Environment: real
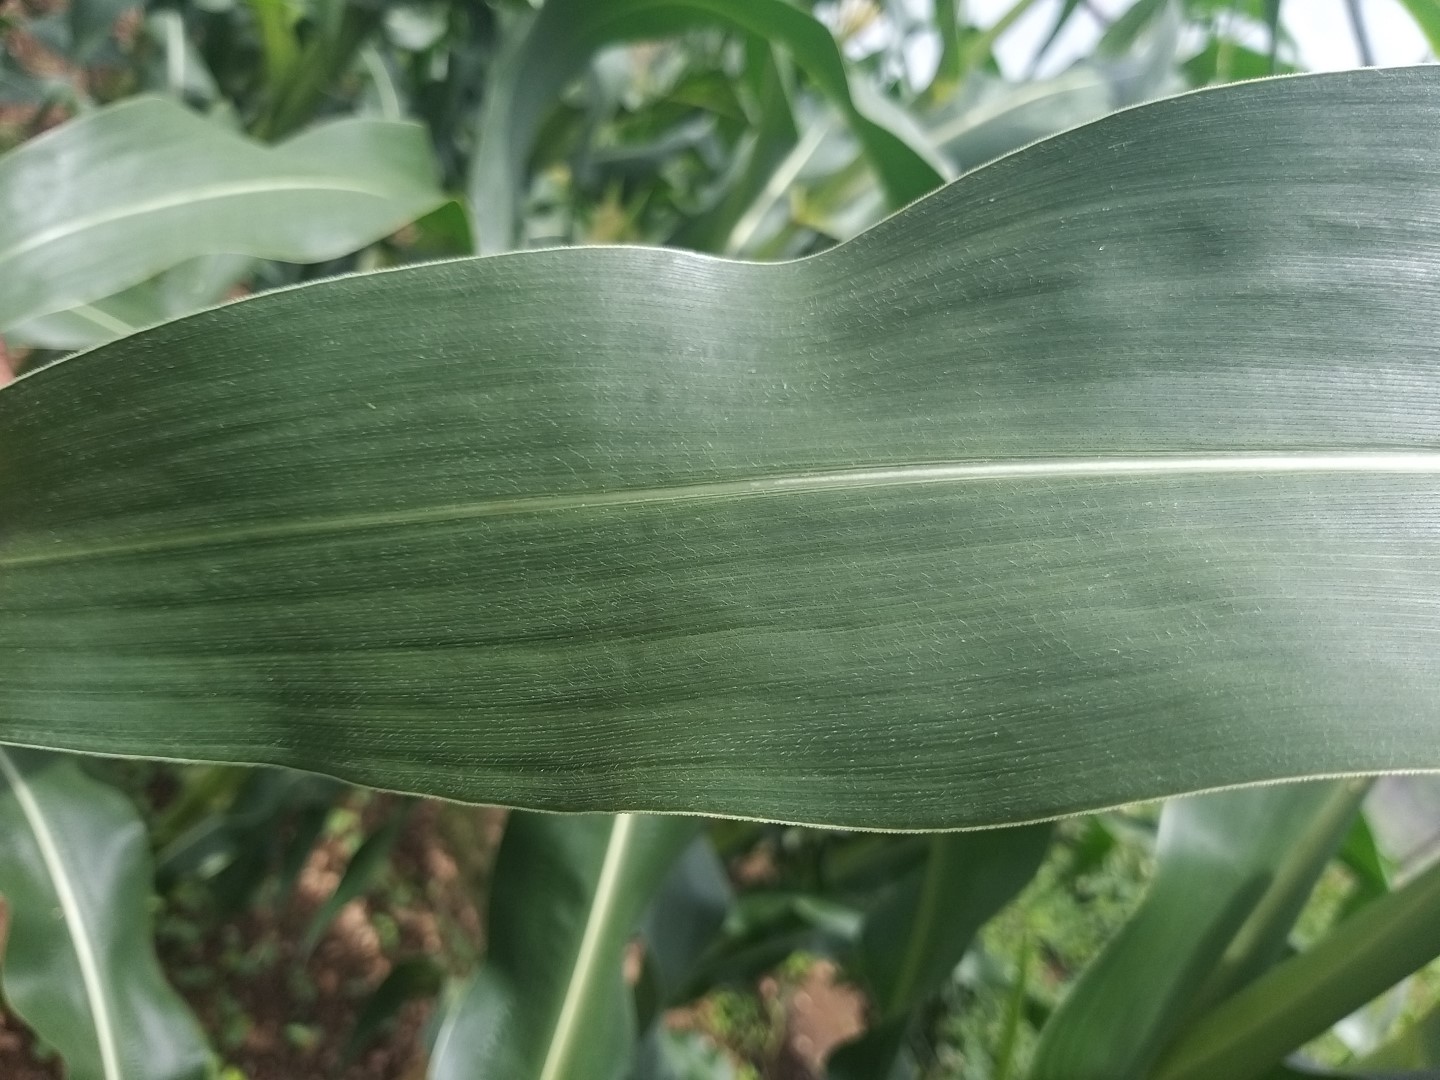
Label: healthy